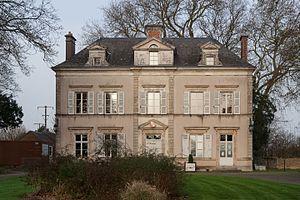
Mairie de Ruillé-en-Champagne.
Ruillé-en-Champagne est une commune française, située dans le département de la Sarthe en région Pays de la Loire, peuplée de 322 habitants.